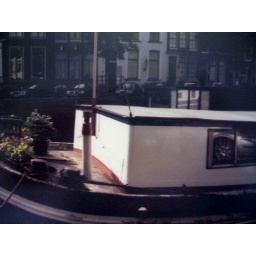
houseboat with reflection of a car wheel in the window